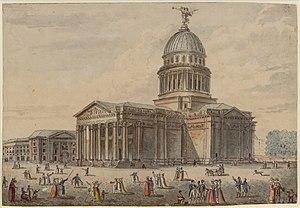
Le Panthéon est un monument de style néo-classique situé dans le 5ᵉ arrondissement de Paris. Au cœur du Quartier latin, sur la montagne Sainte-Geneviève, il est au centre de la place du Panthéon et entouré notamment de la mairie du 5ᵉ arrondissement, du lycée Henri-IV, de l'église Saint-Étienne-du-Mont, de la bibliothèque Sainte-Geneviève et de la faculté de droit. La rue Soufflot lui dessine une perspective jusqu'au jardin du Luxembourg.
1ᵉʳ avril : départ de Falmouth de l'expédition Vancouver autour du globe.